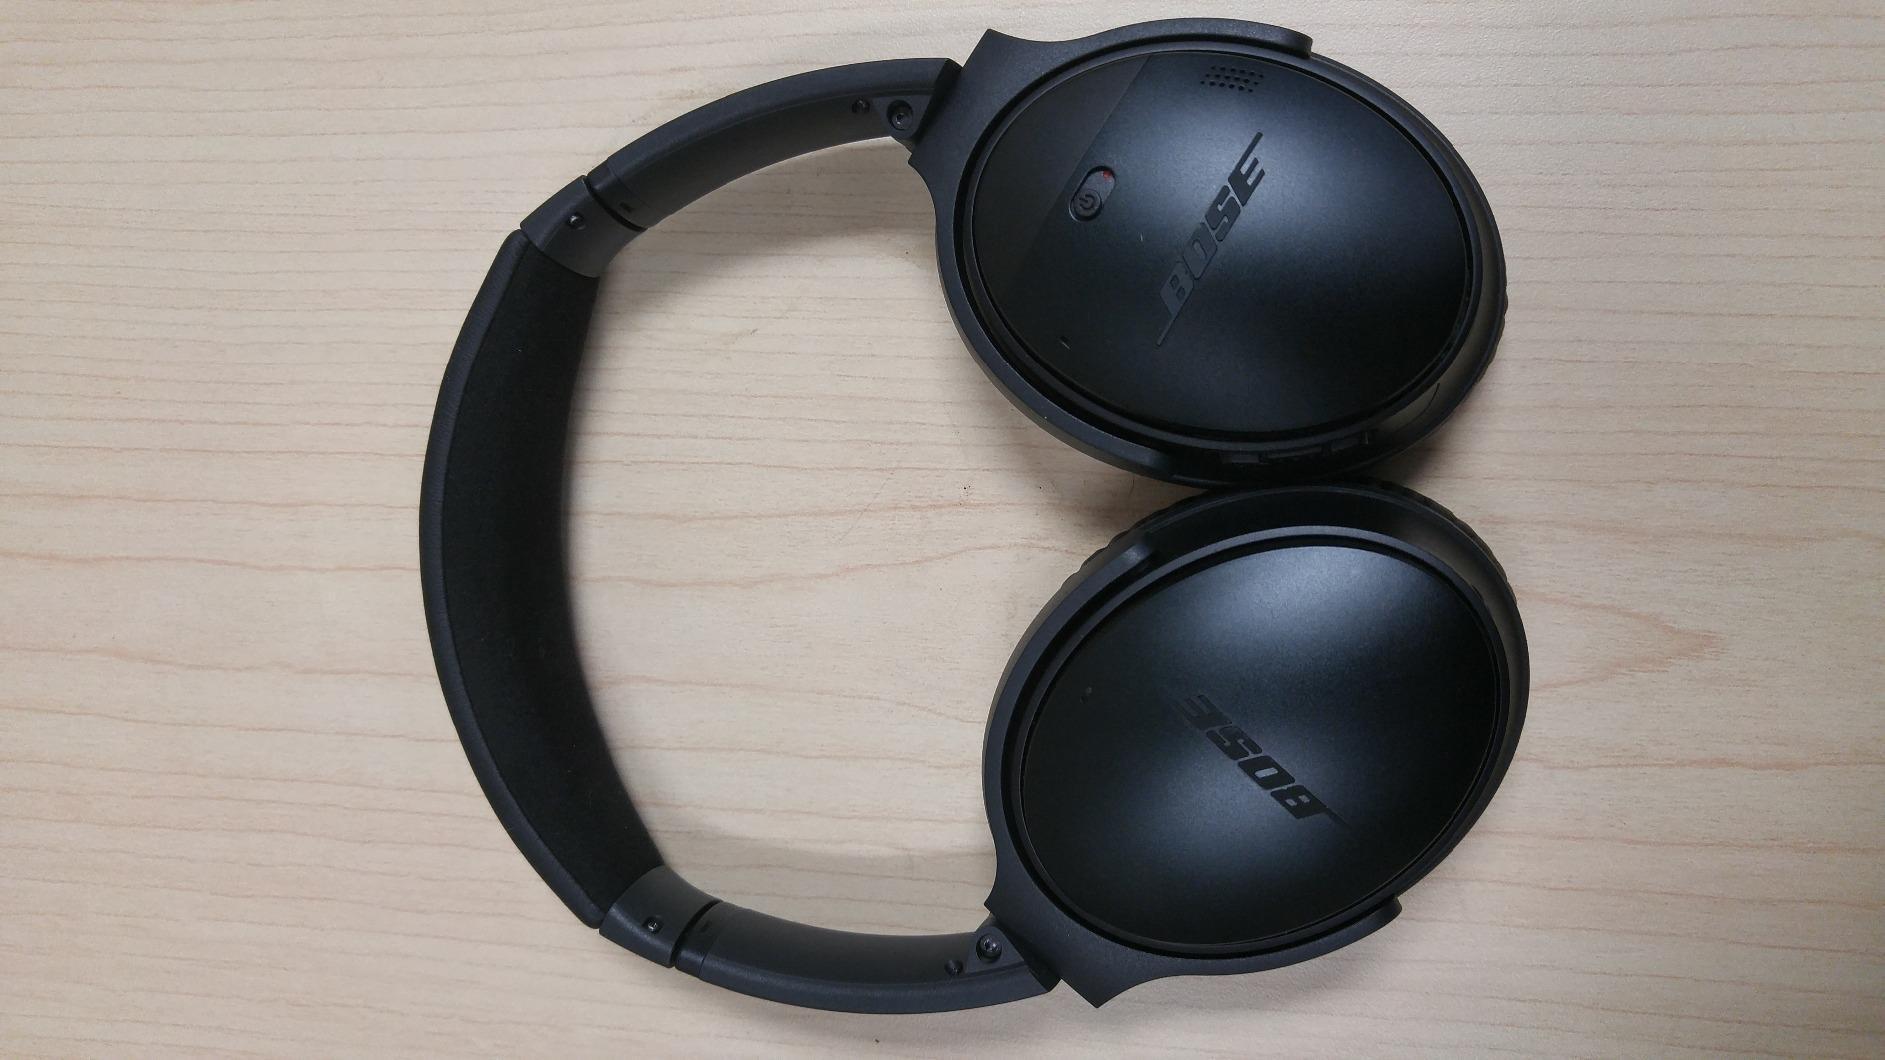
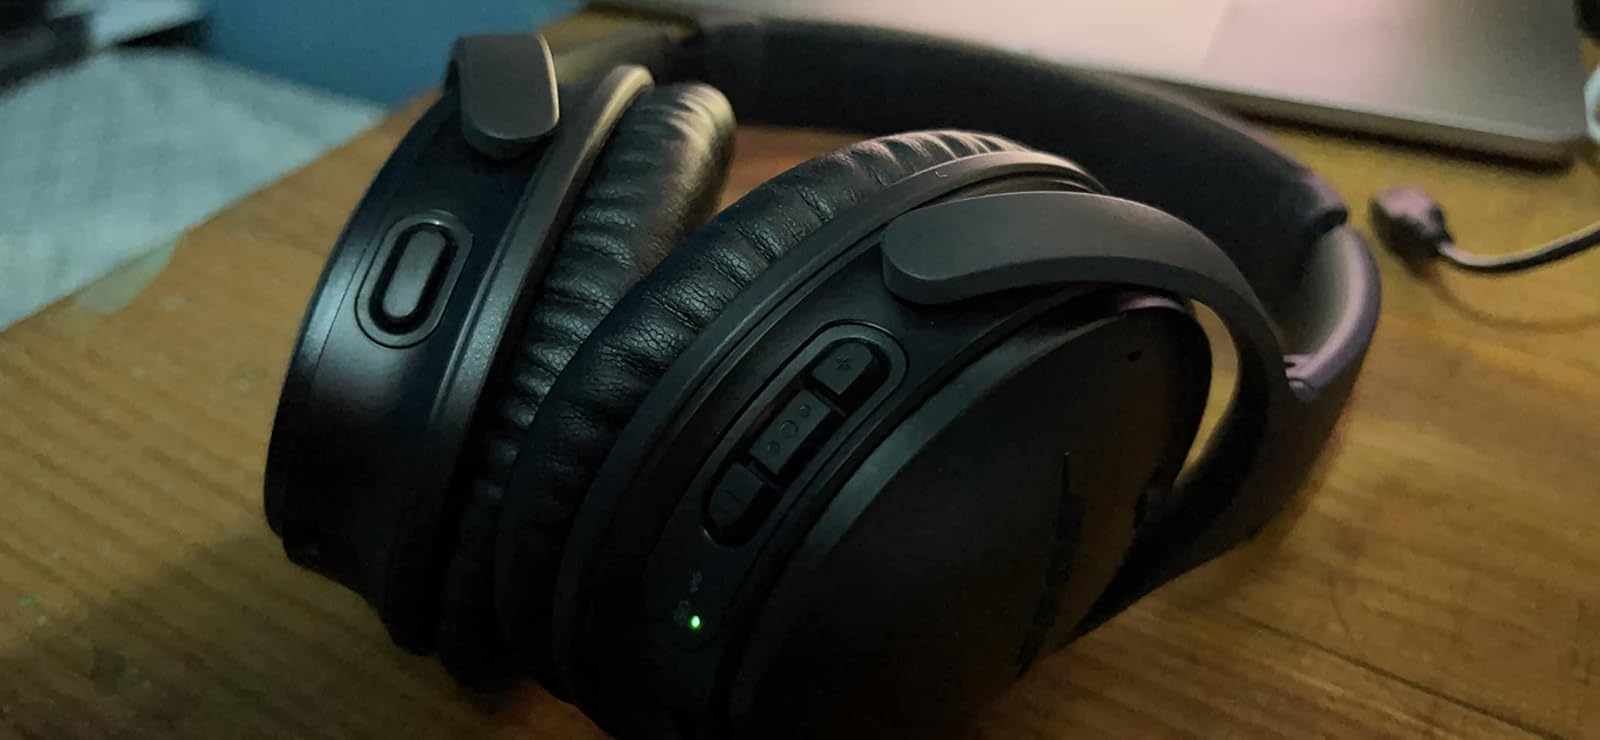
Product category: headphones
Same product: yes